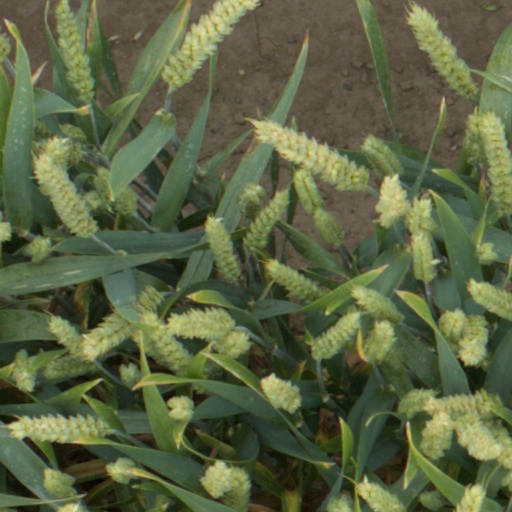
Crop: wheat